Keith Barrow

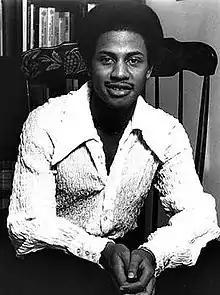
Barrow in 1979

Keith Errol Barrow (September 27, 1954 – October 22, 1983) was an American disco/soul singer and songwriter born and raised in Chicago. He was most known for being the son of civil rights activist and minister Reverend Willie Taplin Barrow.